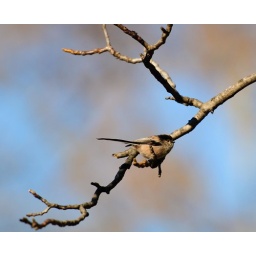
bird in a tree in a park in madrid